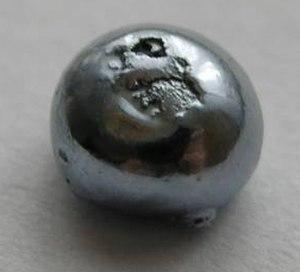
L'osmium est l'élément chimique de numéro atomique 76, de symbole Os. Son corps simple est un métal platinoïde lourd, de couleur grise, dur et cassant.